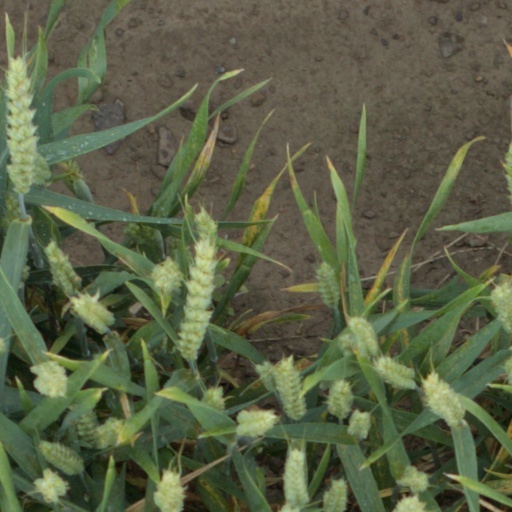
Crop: wheat